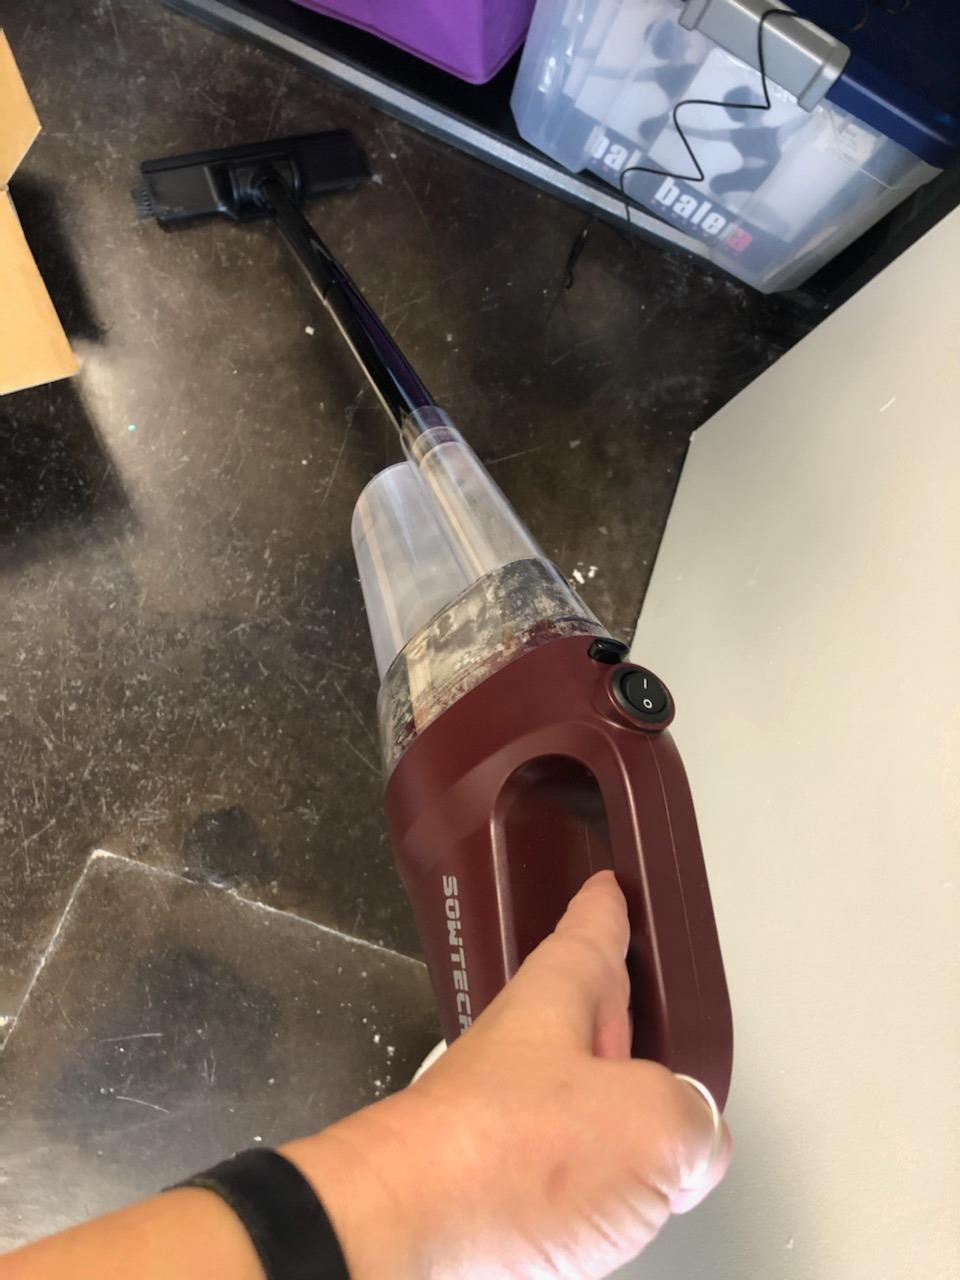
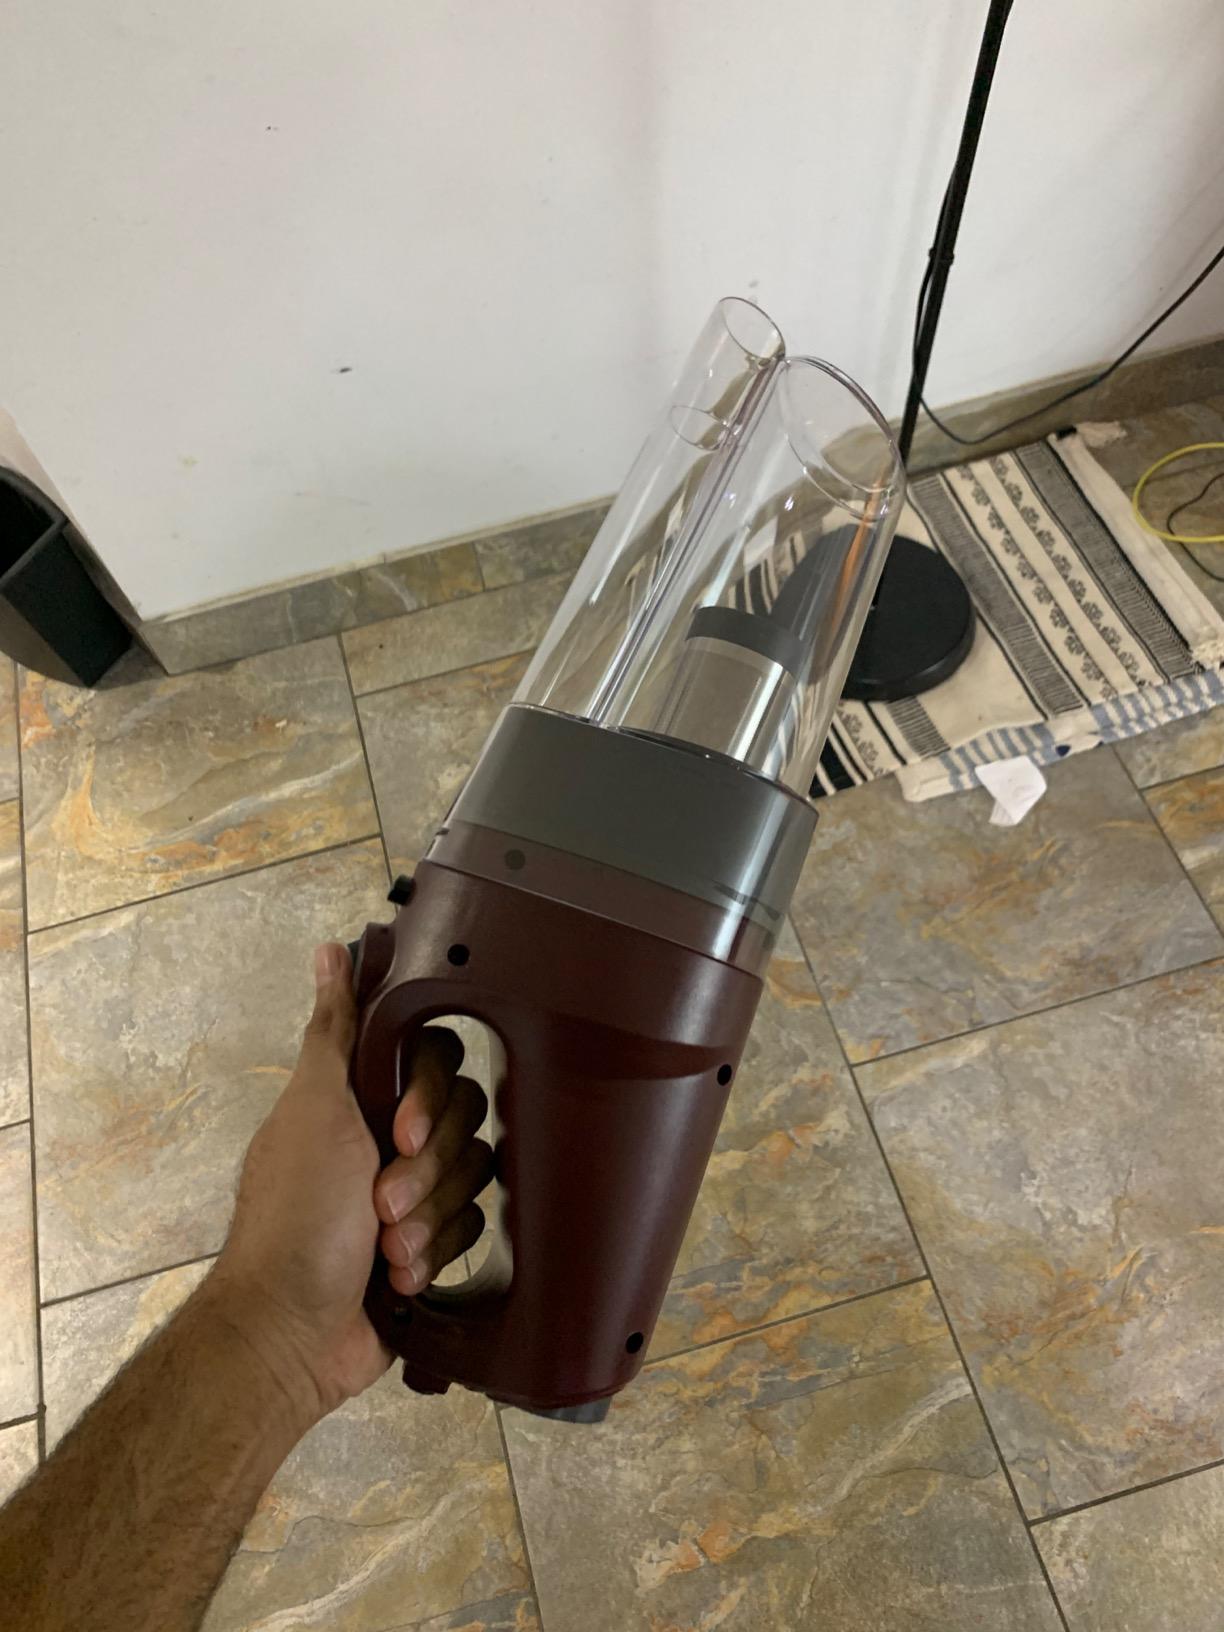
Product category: items_vacuum
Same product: yes